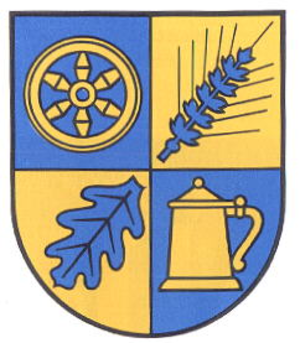
Hahausen est une commune allemande de l'arrondissement de Goslar, Land de Basse-Saxe.